Neralur

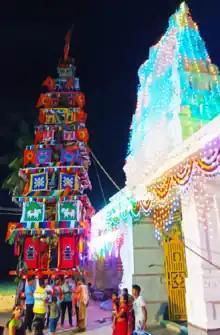
Neraluru Brahma Rathothsava Chariot at Shiva Temple:: 2023

There are many temples in the village, which have been renovated recently. Chief among them are temples dedicated to Shiva, Anjaneya, Renuka Yellamma Devi, Aggu Muneshwara and Basaveshwara. There is an annual rathotsava(theru) held in the season of March/April, where a multi layered wooden chariot is pulled by devotees through the village thoroughfares. The chariot procession starts from the Shiva (Kashi VIshwanatha) temple (Eeshwarana Gudi) and guides its way to the Yellamma Devi temple in the center of the village. The occasion is marked with religious fervor and gaiety. The chariot procession is the highlight of the festivities which last for over a week.